Question: Please indicate a possible affordance area of cut_orange that can be used for cutting
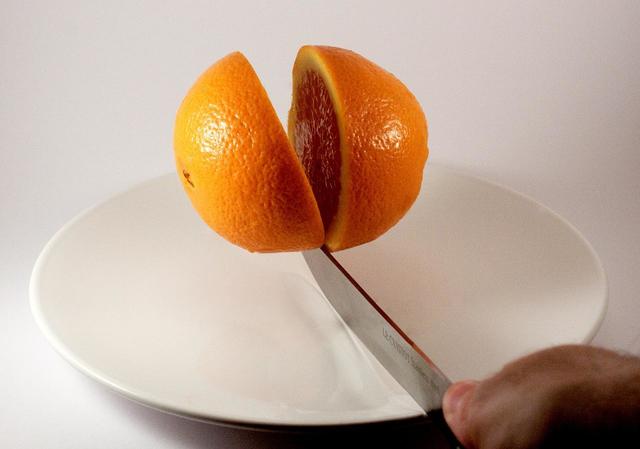
Answer: [294, 214.5, 470, 427.5]